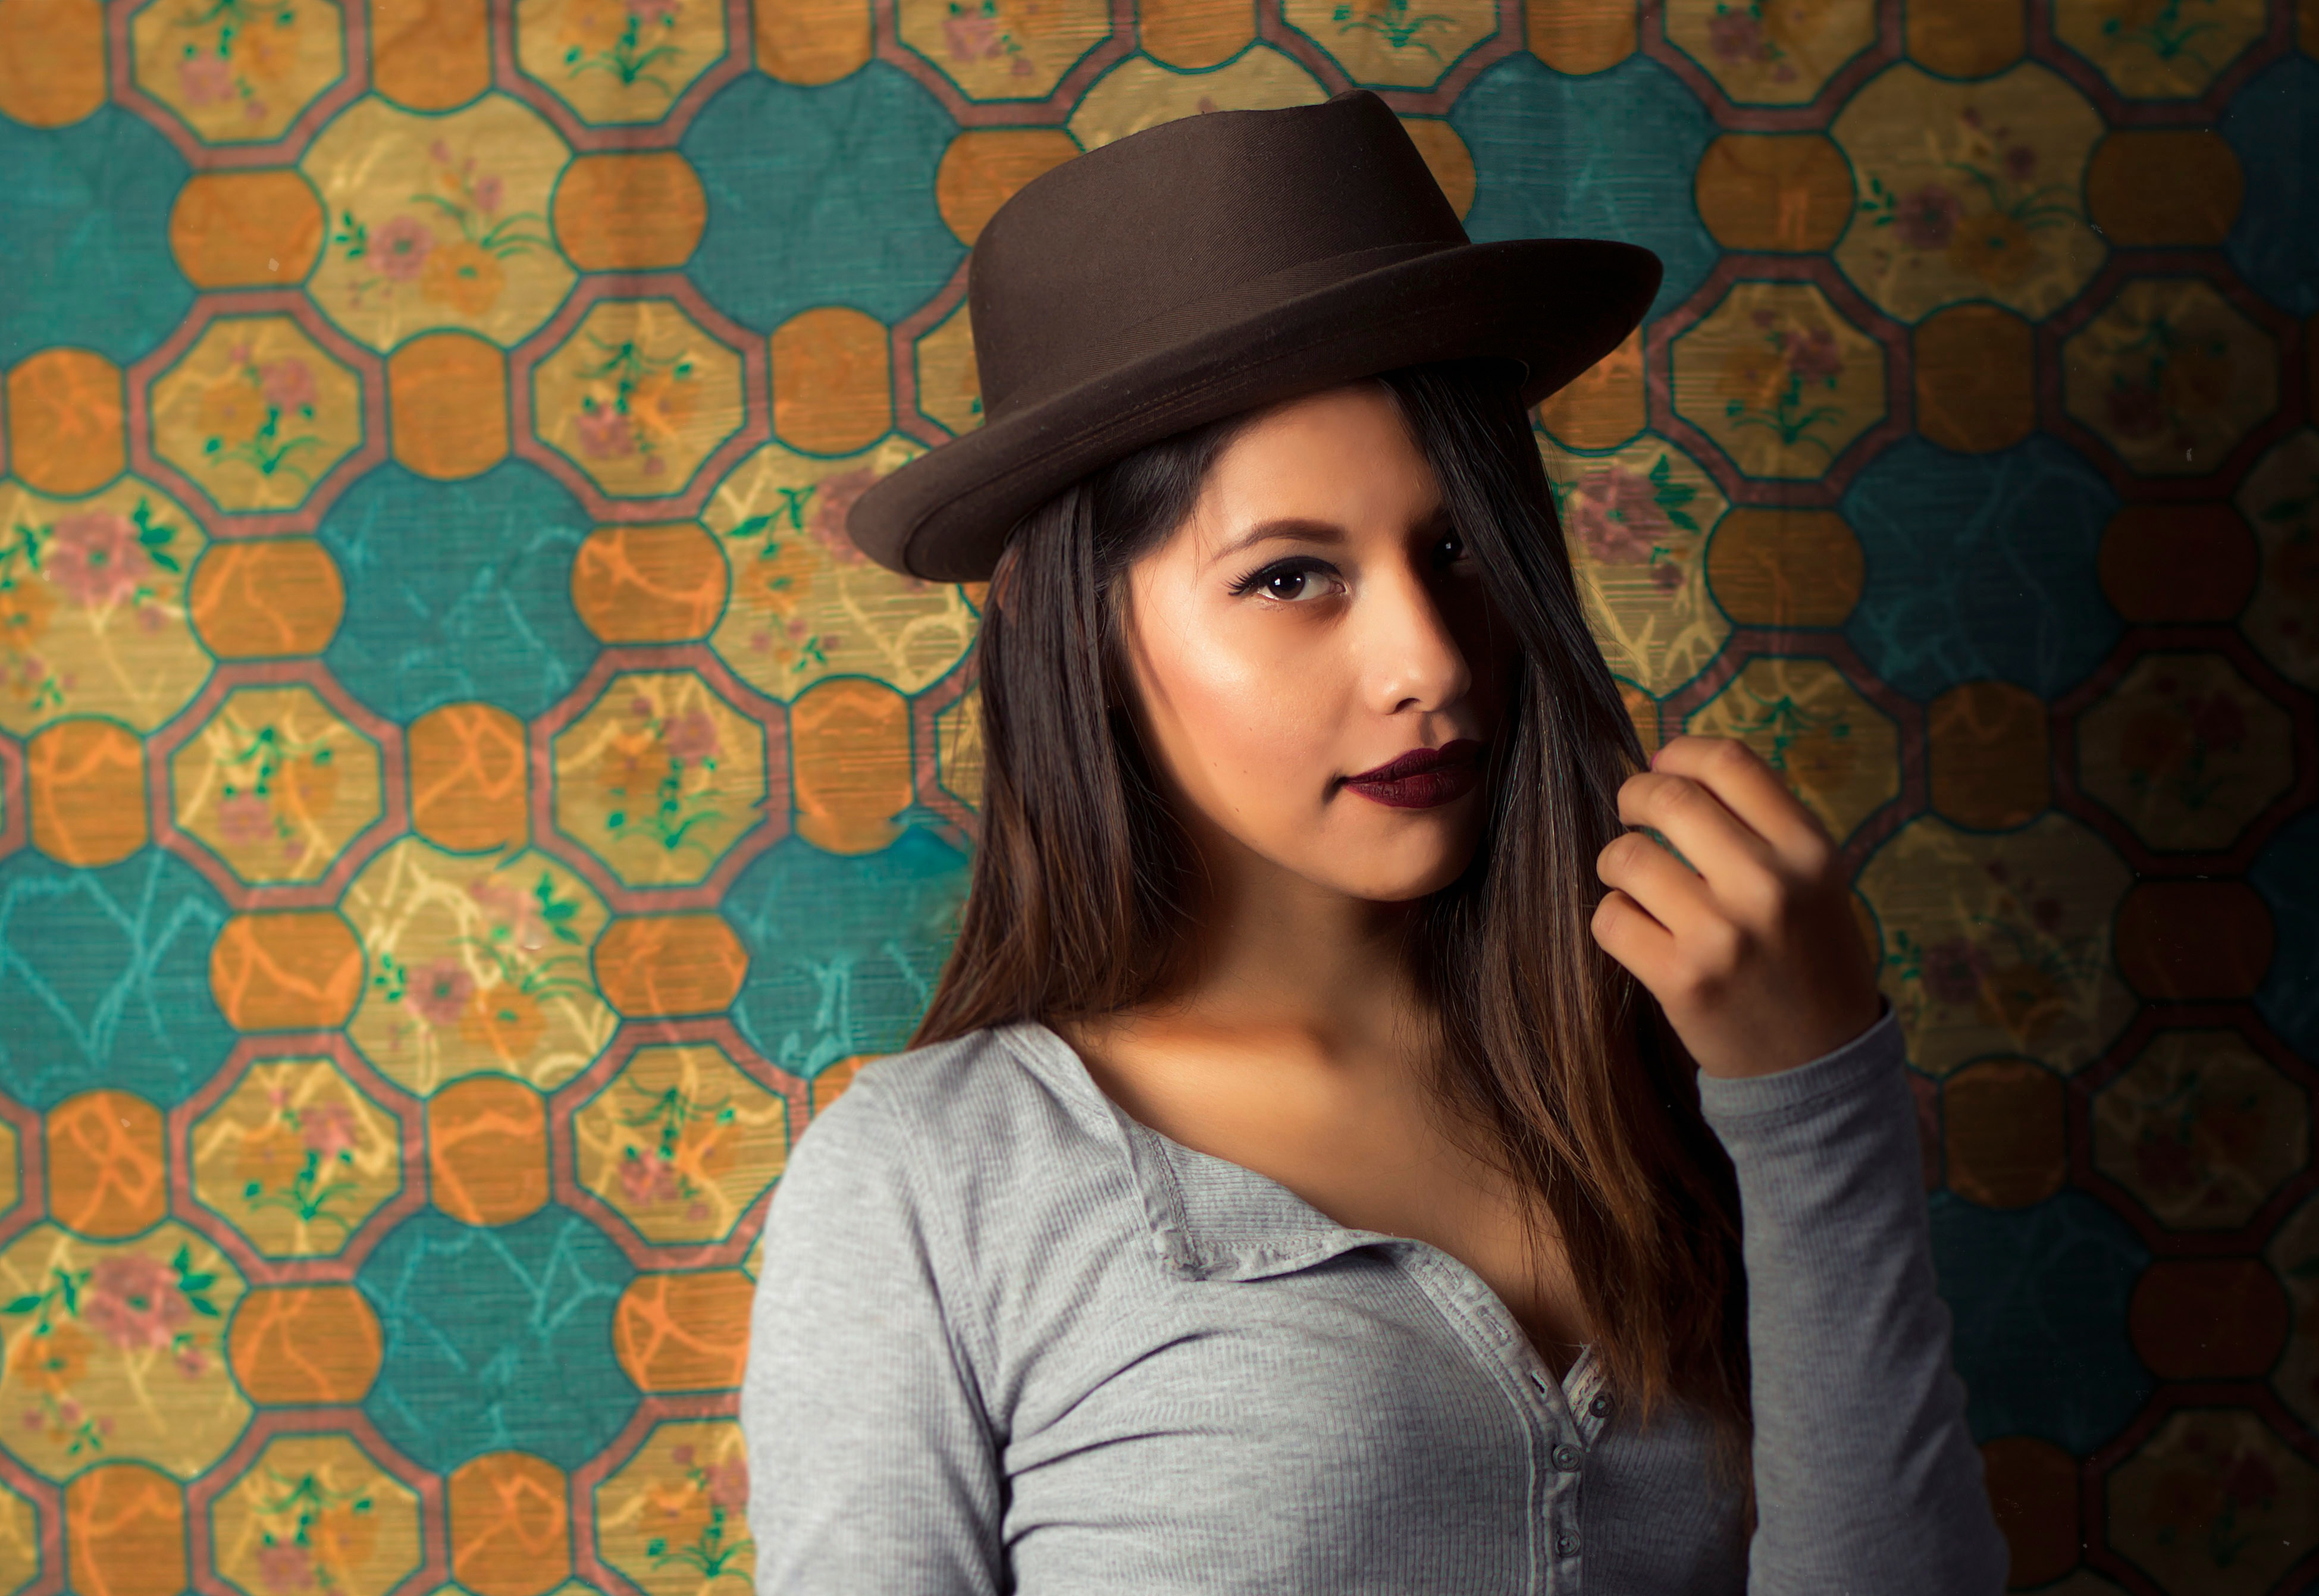
person, girl, hair, pattern, portrait, model, color, hat, blue, clothing, hairstyle, eye, beauty, photo shoot